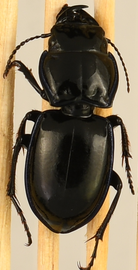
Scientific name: Pasimachus elongatus
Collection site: Central Plains Experimental Range NEON (CPER), plot CPER_009